Superstars Series

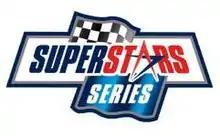
Superstars Series logo used from 2010 to 2011

After the shutdown of the promoter SWR in late 2013, the competition has been re-branded as EuroV8 Series and organized by FG Group and ATT (Associazione Team Top cars). SuperTouringSeries is going to be performed by "Pan Asia Racing Enterprise Ltd. (PARE Ltd)" in 2015. However, it has been cancelled.